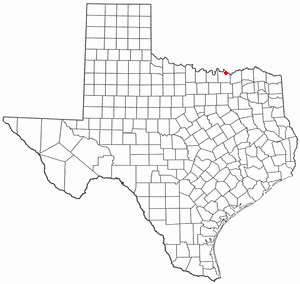
Denison est une ville du comté de Grayson, dans l'État du Texas, aux États-Unis, dont la population était de 22 682 habitants recensement de 2010.